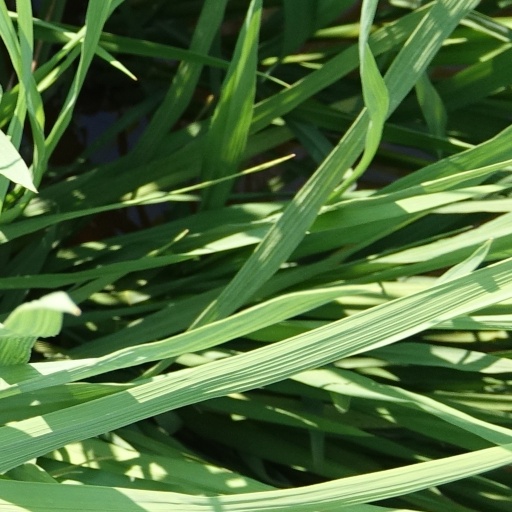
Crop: rice